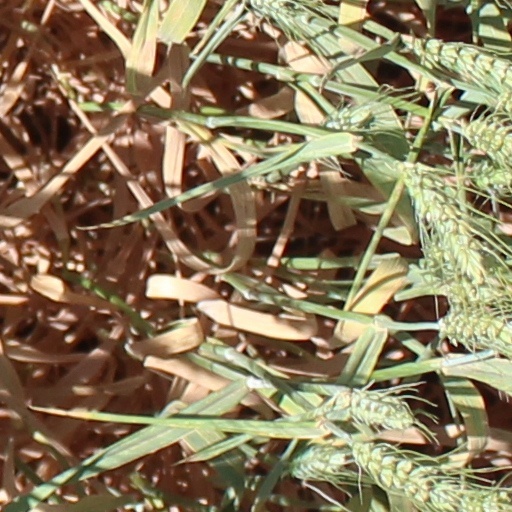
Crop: wheat